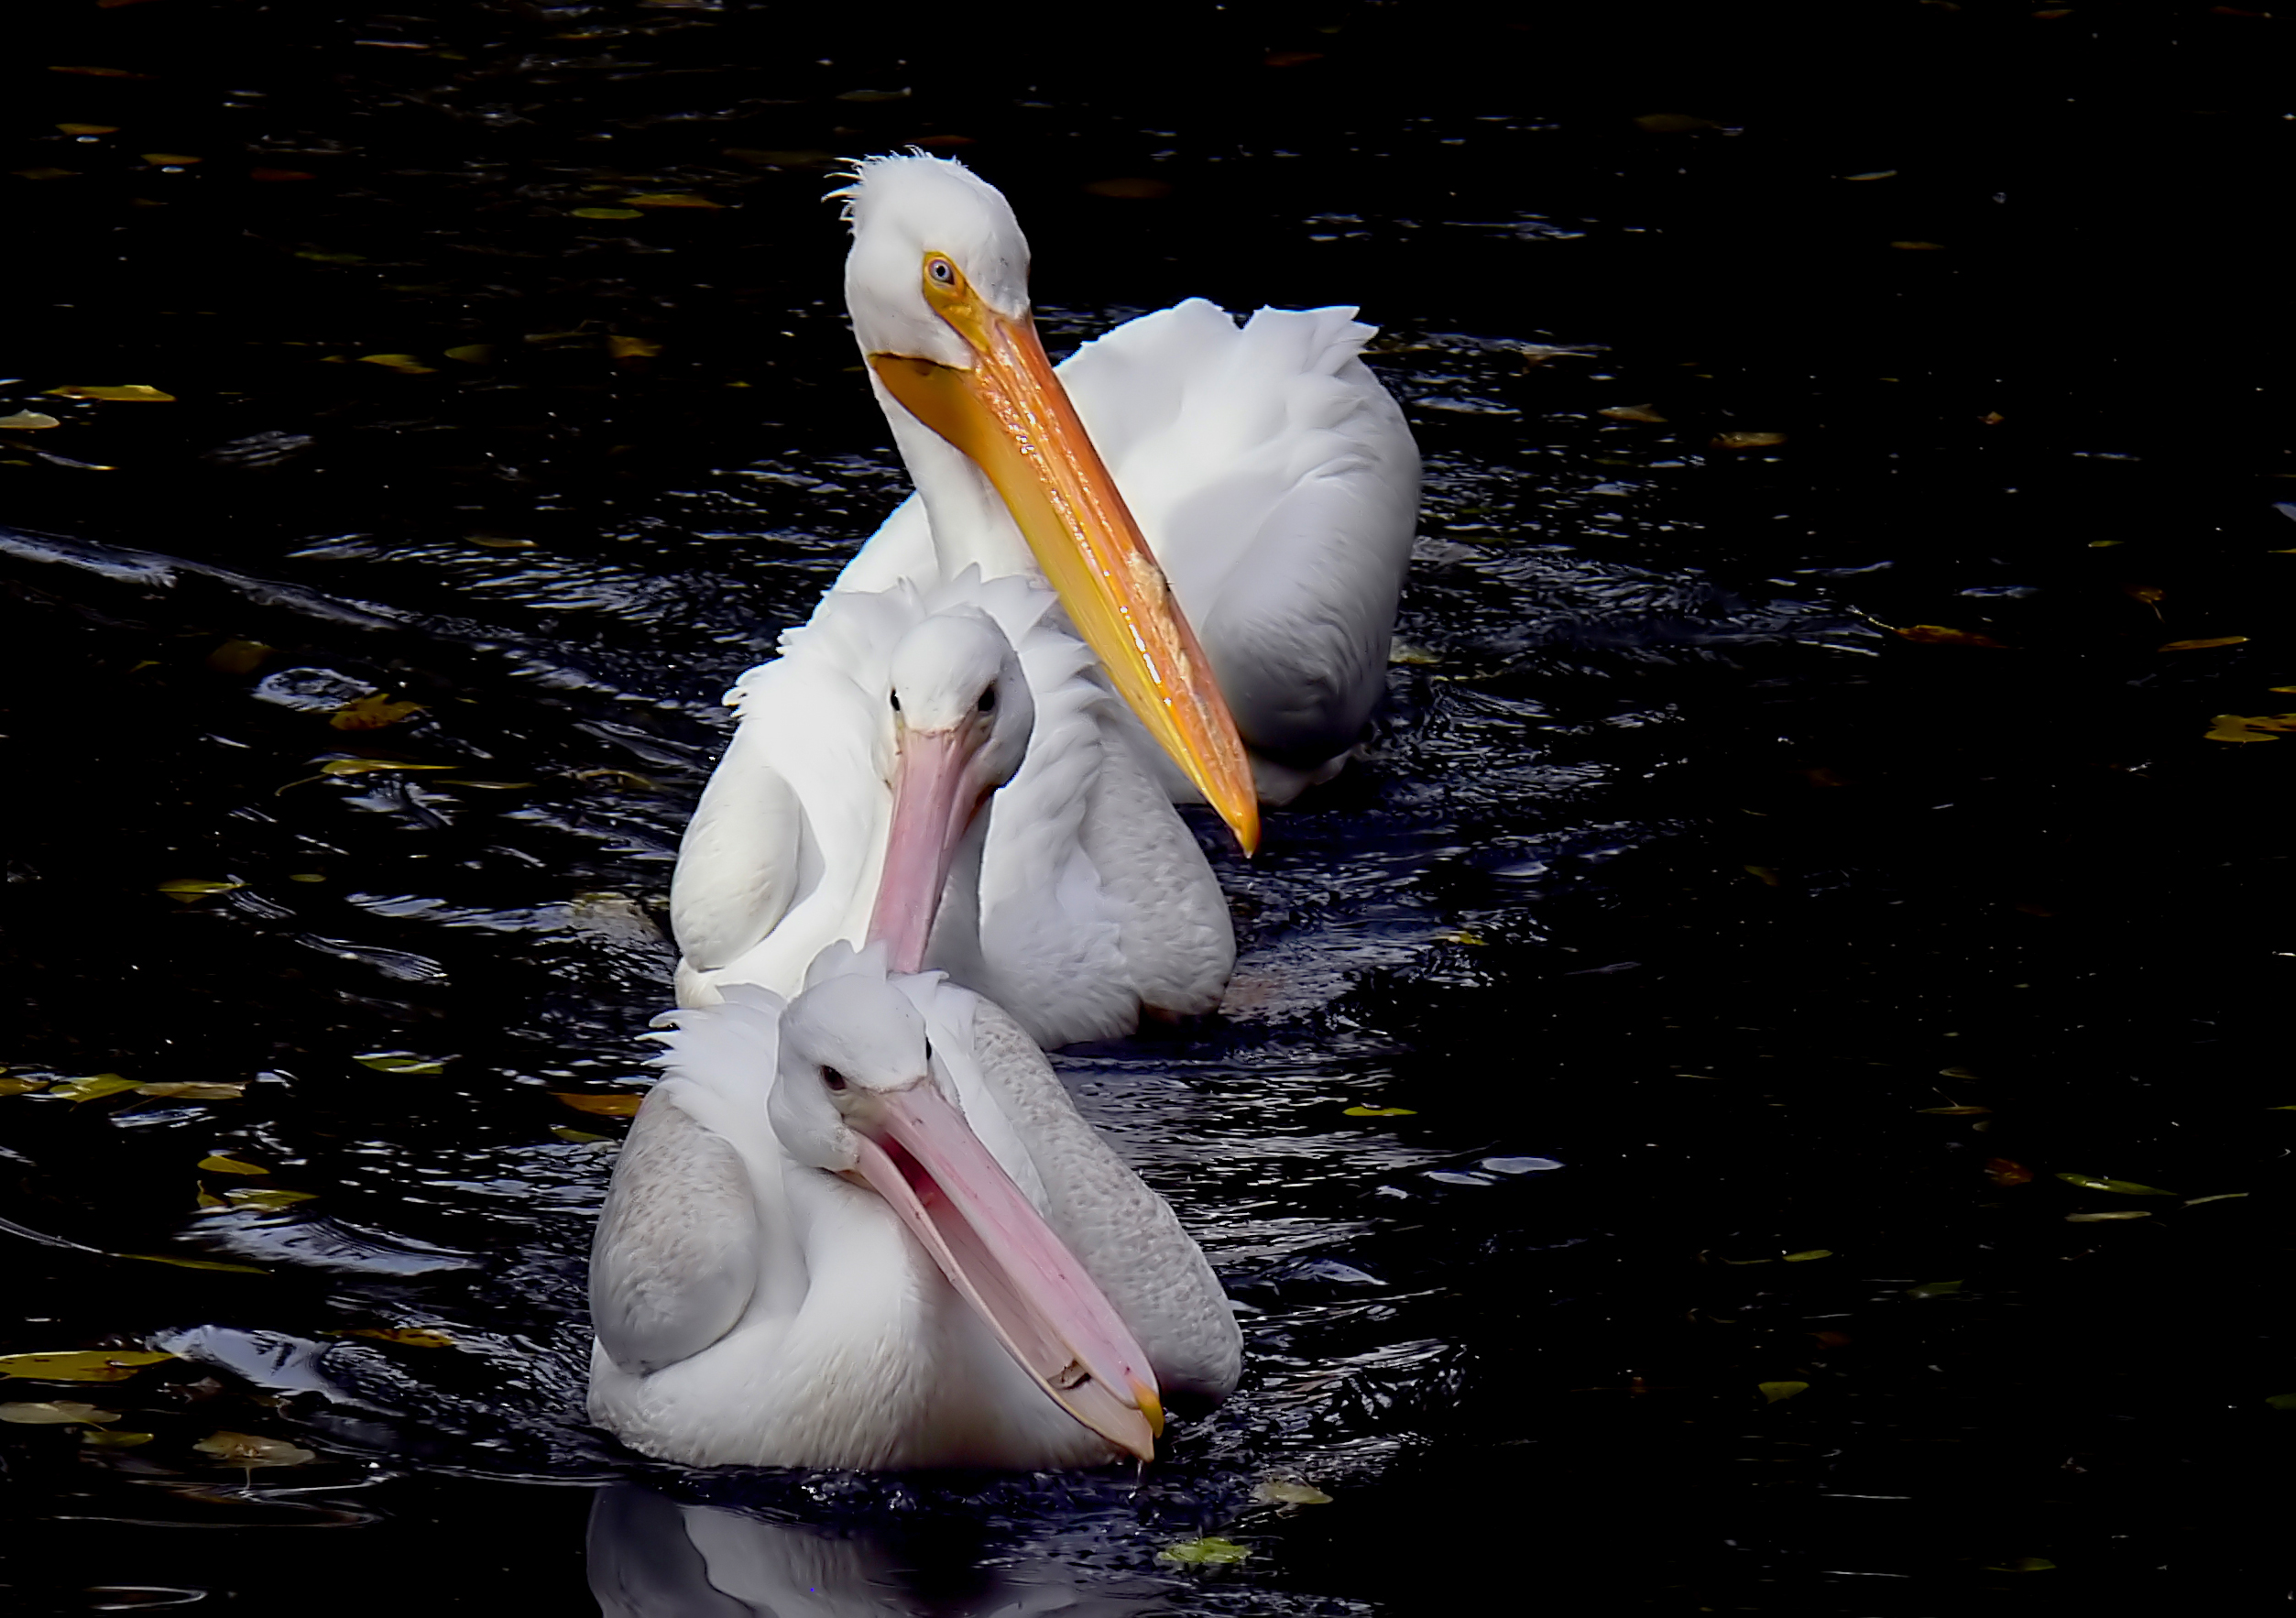
bird, pelican, seabird, beak, fauna, publicdomain, vertebrate, pelicans, water bird